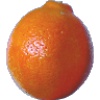
Label: Tangelo 1